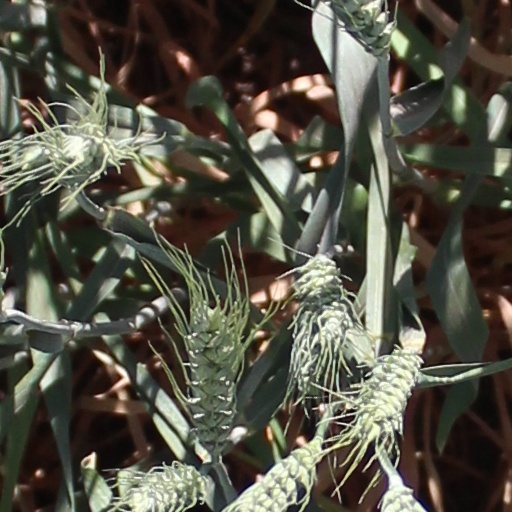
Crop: wheat